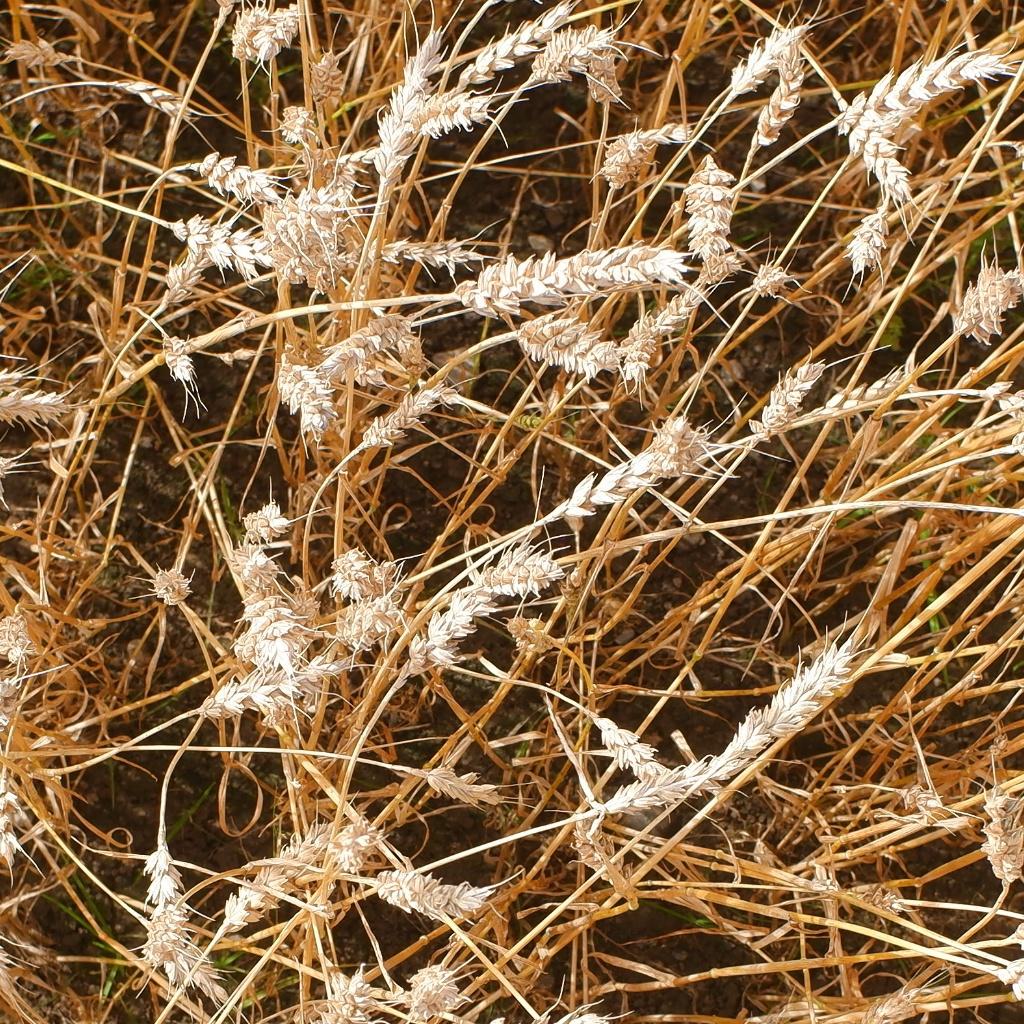
Country: Norway
Location: NMBU
Wheat development stage: Filling